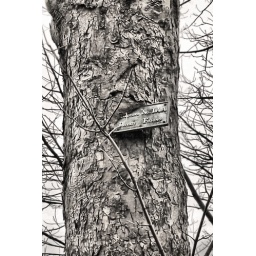
Old Brdford sign stuck to a tree and the tree is growing around it